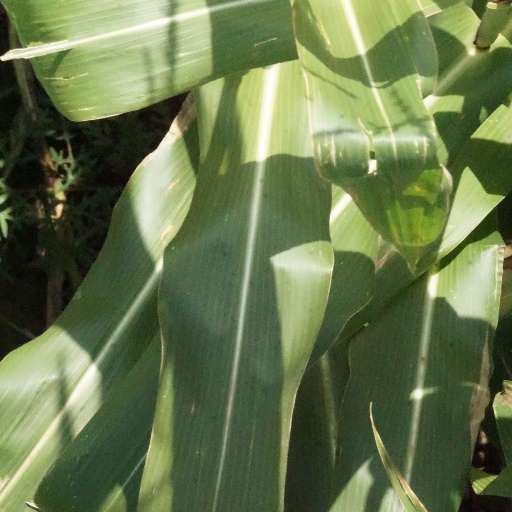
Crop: maize; corn